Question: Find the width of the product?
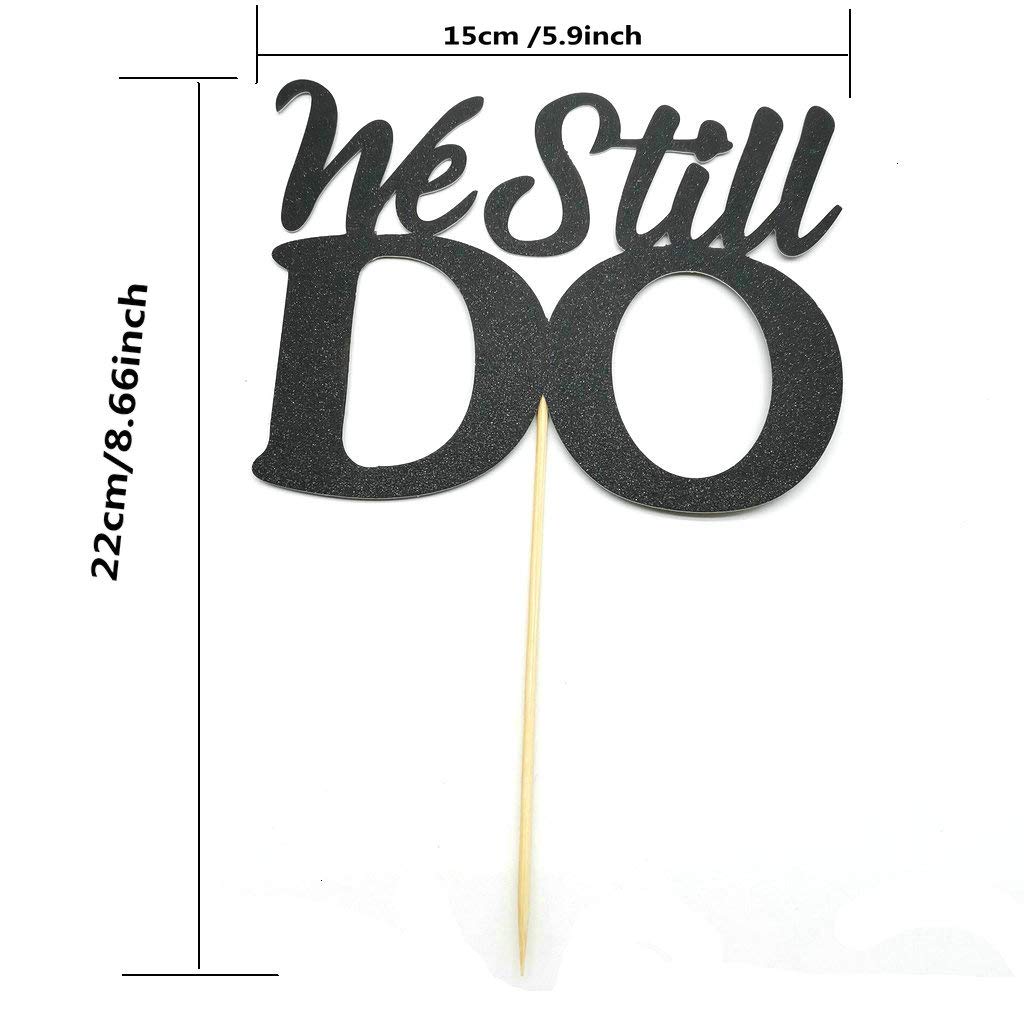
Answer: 22.0 centimetre